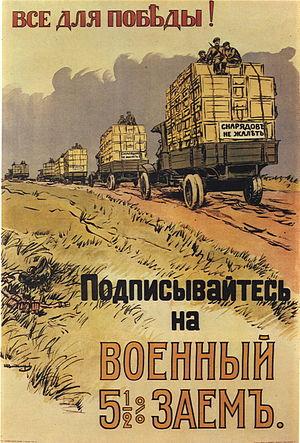
La Russie dans la Première Guerre mondiale est un des belligérant majeurs du conflit : d'août 1914 à décembre 1917, elle combat dans le camp de l'Entente contre les Empires centraux. Au début du XXᵉ siècle, l'Empire russe fait figure de grande puissance par l'immensité de son territoire, le chiffre de sa population, ses ressources agricoles. Son réseau ferroviaire et son industrie connaissent un développement rapide mais elle n'a pas encore rattrapé son retard sur les puissances occidentales, l'Empire allemand en particulier. La guerre russo-japonaise de 1904-1905, suivie de la révolution de 1905, révèlent les faiblesses de son appareil militaire et mettent à nu de profonds clivages politiques et sociaux auxquels s'ajoute la question des minorités nationales. Les rivalités opposant la Russie à l'Allemagne et à l'Autriche-Hongrie l'entraînent à conclure une alliance avec la France et s'impliquer dans les affaires des Balkans. La crise de juillet 1914 ouvre un conflit général où la Russie est alliée de la France et du Royaume-Uni.